AS-90

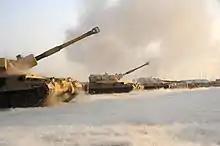
AS90s deployed in Iraq

In 1963 certain NATO nations, including the UK, agreed to a "Ballistics Memorandum of Understanding" for a 155 mm 39 calibre ordnance and a baseline projectile with the shape used for the US M549 rocket-assisted shell. The AS-90 uses a conforming 39 calibre barrel which fires the L15 unassisted projectile out to a range of . However, this was a new design of ordnance using a split sliding block breech with Crossley obturation, instead of the more usual screw breech, to permit bagged charges (no metal cartridge cases). The breech mechanism has a primer magazine holding 18 primers. The standard ammunition is that designed for FH-70 (L15 HE and associated propelling charges) although in training the less effective but cheaper M107 with Green and White propelling charges is used.